Nikolai Yezhov

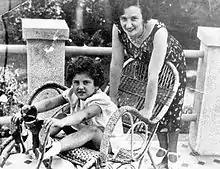
Yezhov's wife Yevgenia with their adopted daughter Natalia

Yezhov married Antonina Titova, a minor Communist Party clerk, in 1917, but he later divorced her and married Yevgenia Feigenberg (Khayutina-Yezhova), a Soviet publishing worker and Chief Editor of "USSR in Construction" magazine who was known for her friendship with many Soviet writers and actors. Yezhov and Feigenburg had an adopted daughter, Natalia, an orphan from a children's home. After Yevgenia's and Yezhov's deaths in late 1938 and 1940, respectively, Natalia was sent back to a local orphanage and was forced to relinquish the Yezhov surname. Yezhov, knowing that Stalin would usually eliminate the entire family of the condemned, pleaded to spare his daughter's life upon his imminent murder; she survived. Subsequently, she was known by the name Natalia Khayutina.